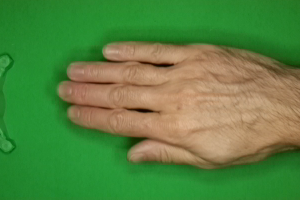
Label: paper